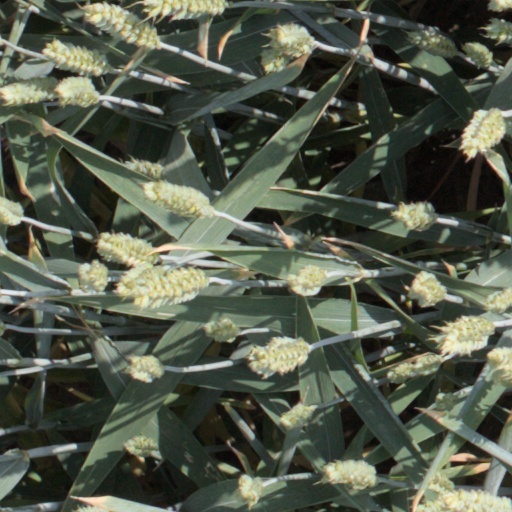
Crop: wheat